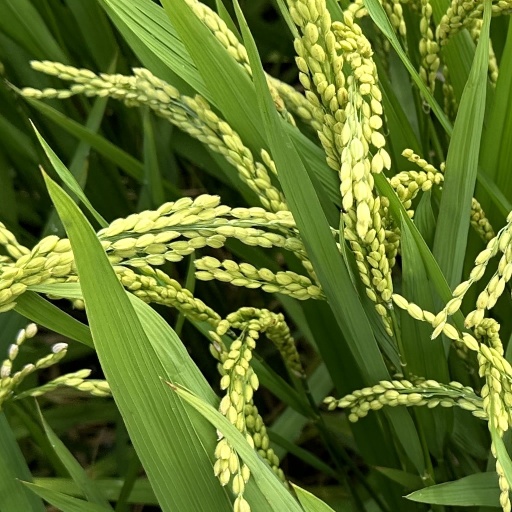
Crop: rice